SLWH Pegasus

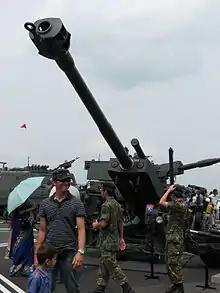
A SLWH Pegasus displayed at the Singapore Airshow 2008.

The 155 mm, 39-caliber Pegasus is typically towed, but it is also equipped with an independent Lombardini 9LD625-2 engine unit to provide short-range self-propelled capability of up to 12 km/h (7 mph). It can be lifted by the Republic of Singapore Air Force's CH-47SD "Chinook" helicopter thus making it the first heli-portable self-propelled 155 mm howitzer. In addition, the Pegasus can also be transported by the C-130 Hercules tactical airlifter.